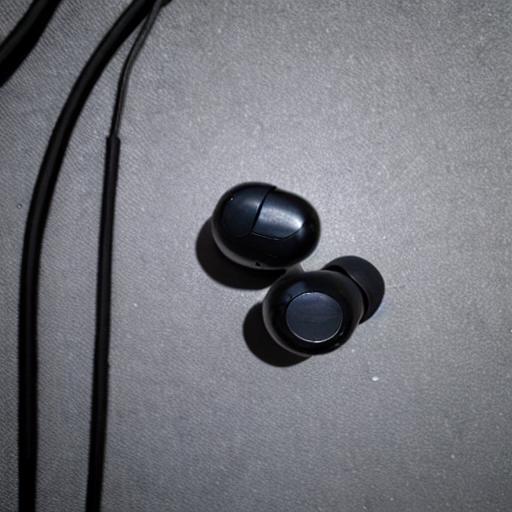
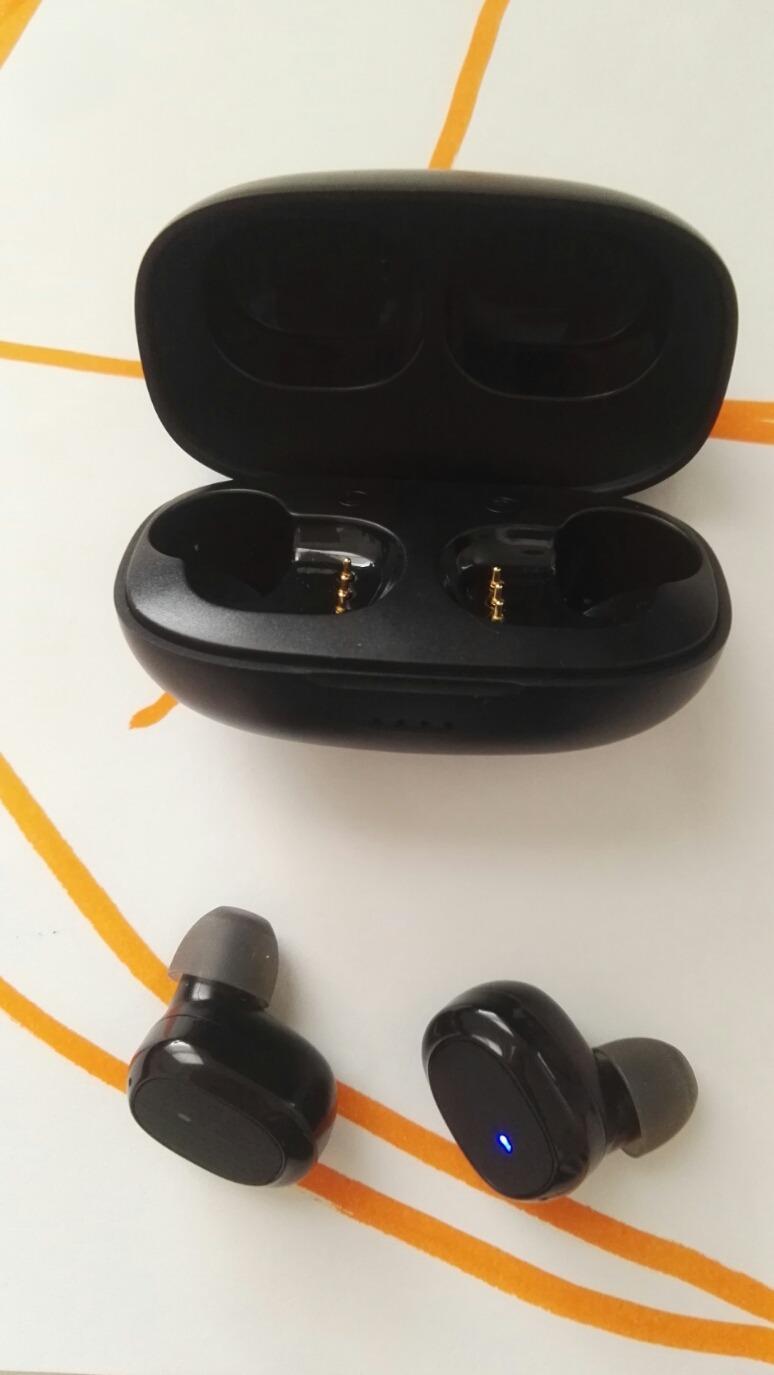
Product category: earbuds
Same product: no